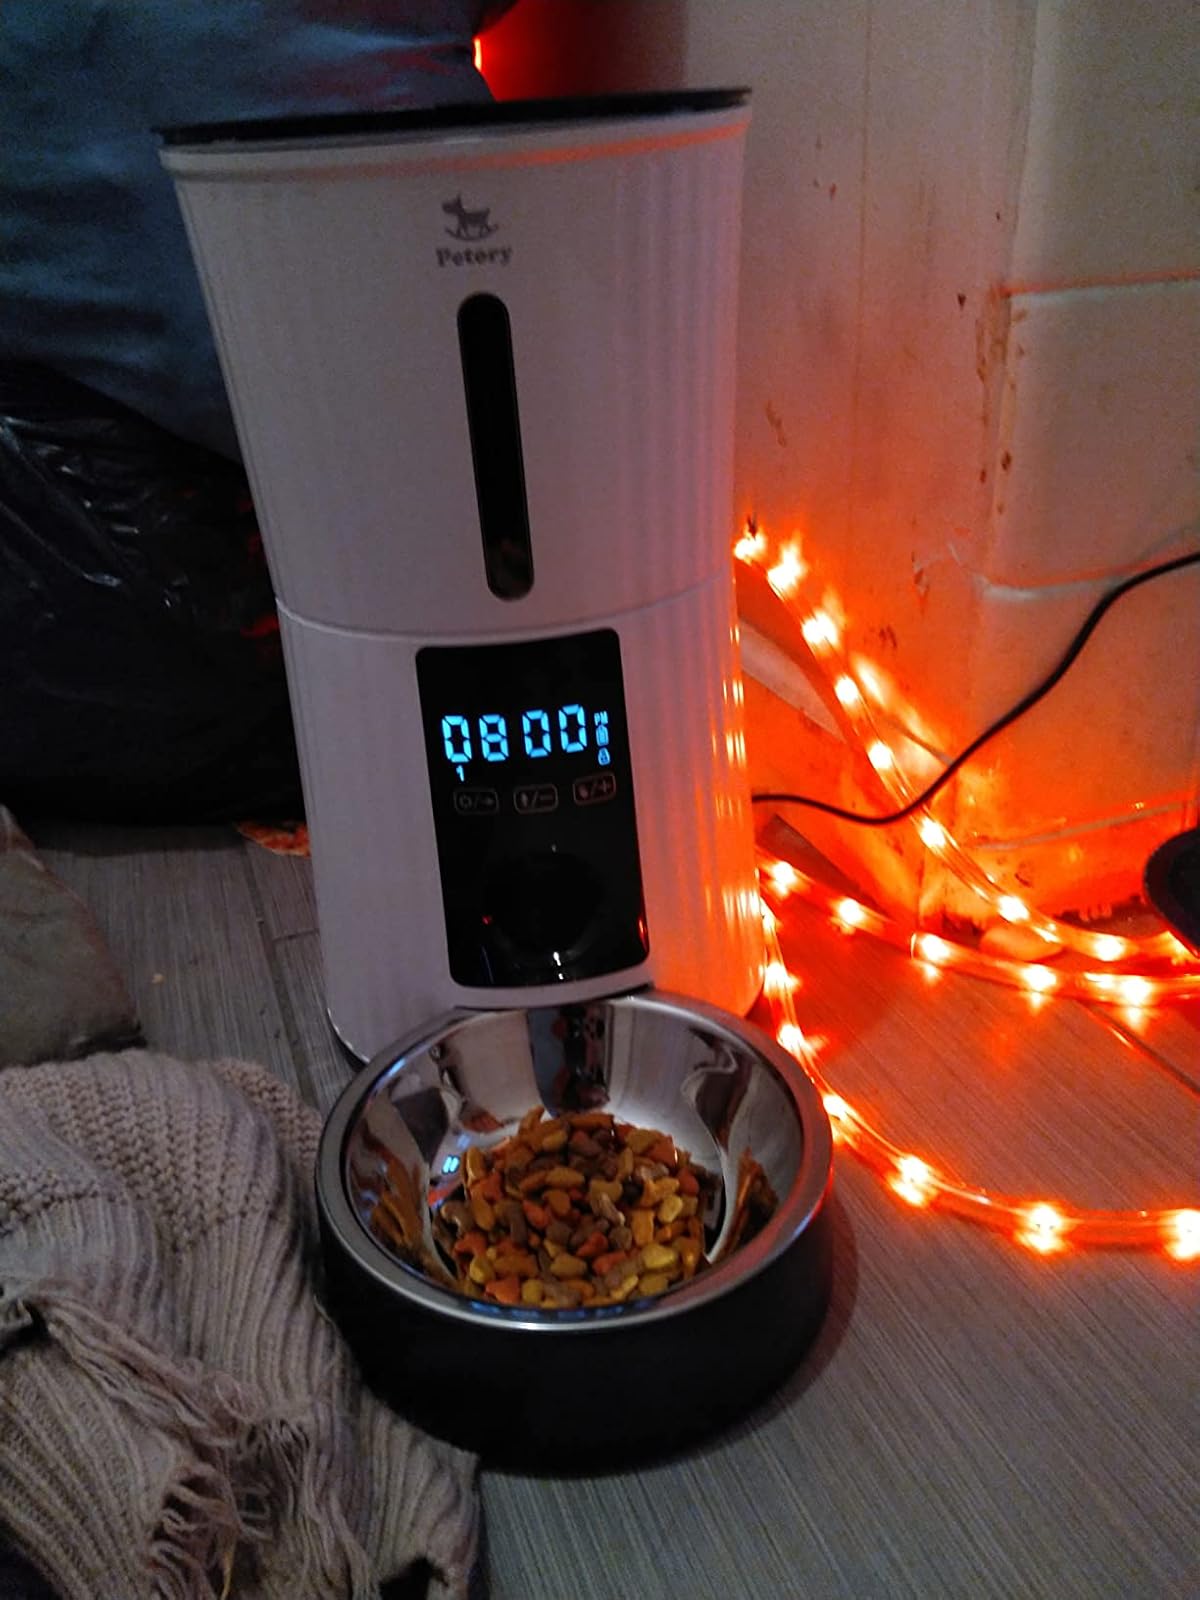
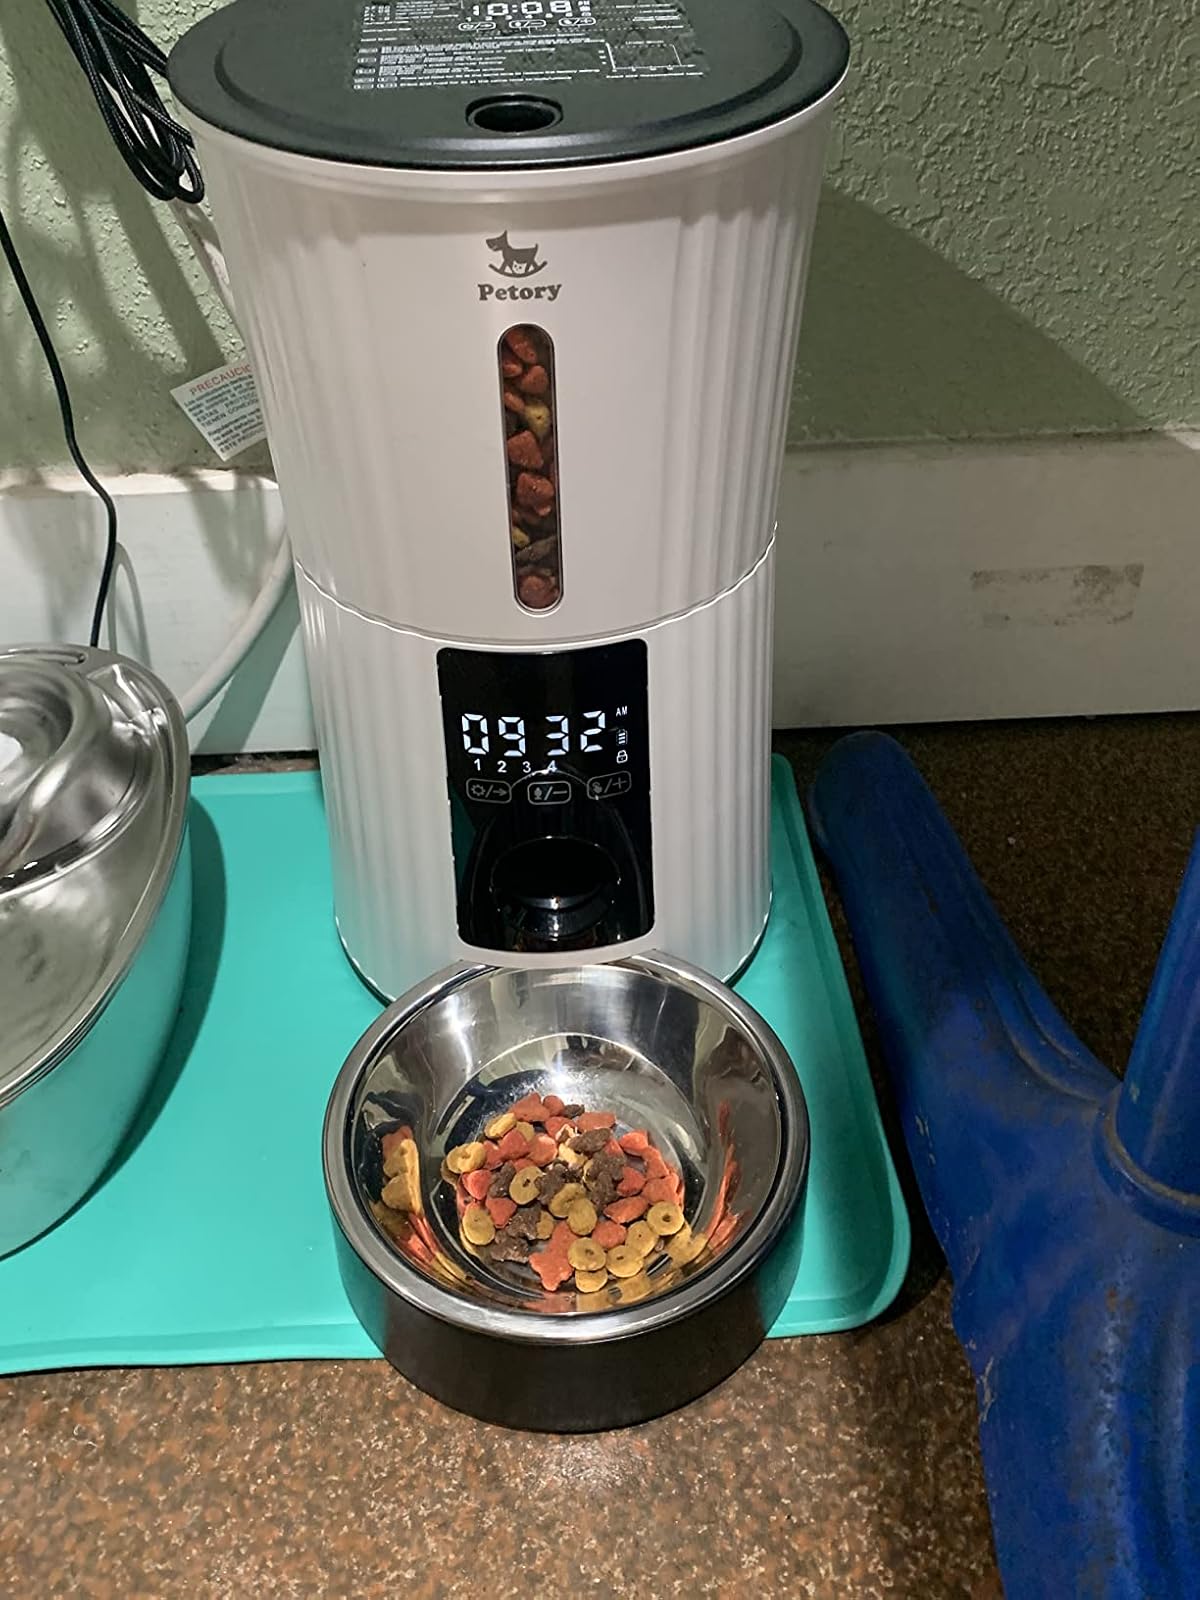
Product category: items_feeder
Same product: yes